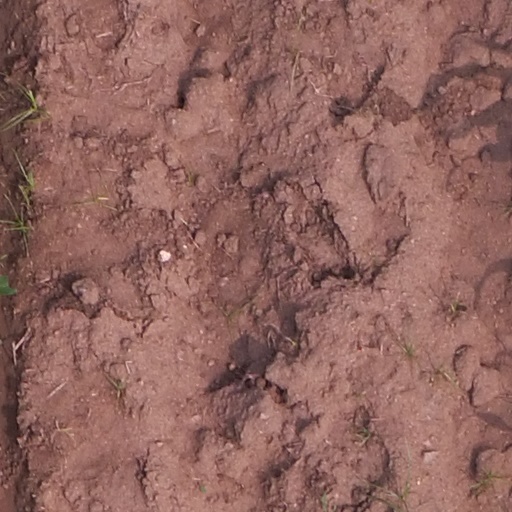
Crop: maize; corn